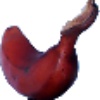
Label: red_banana